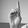
ASL letter: D